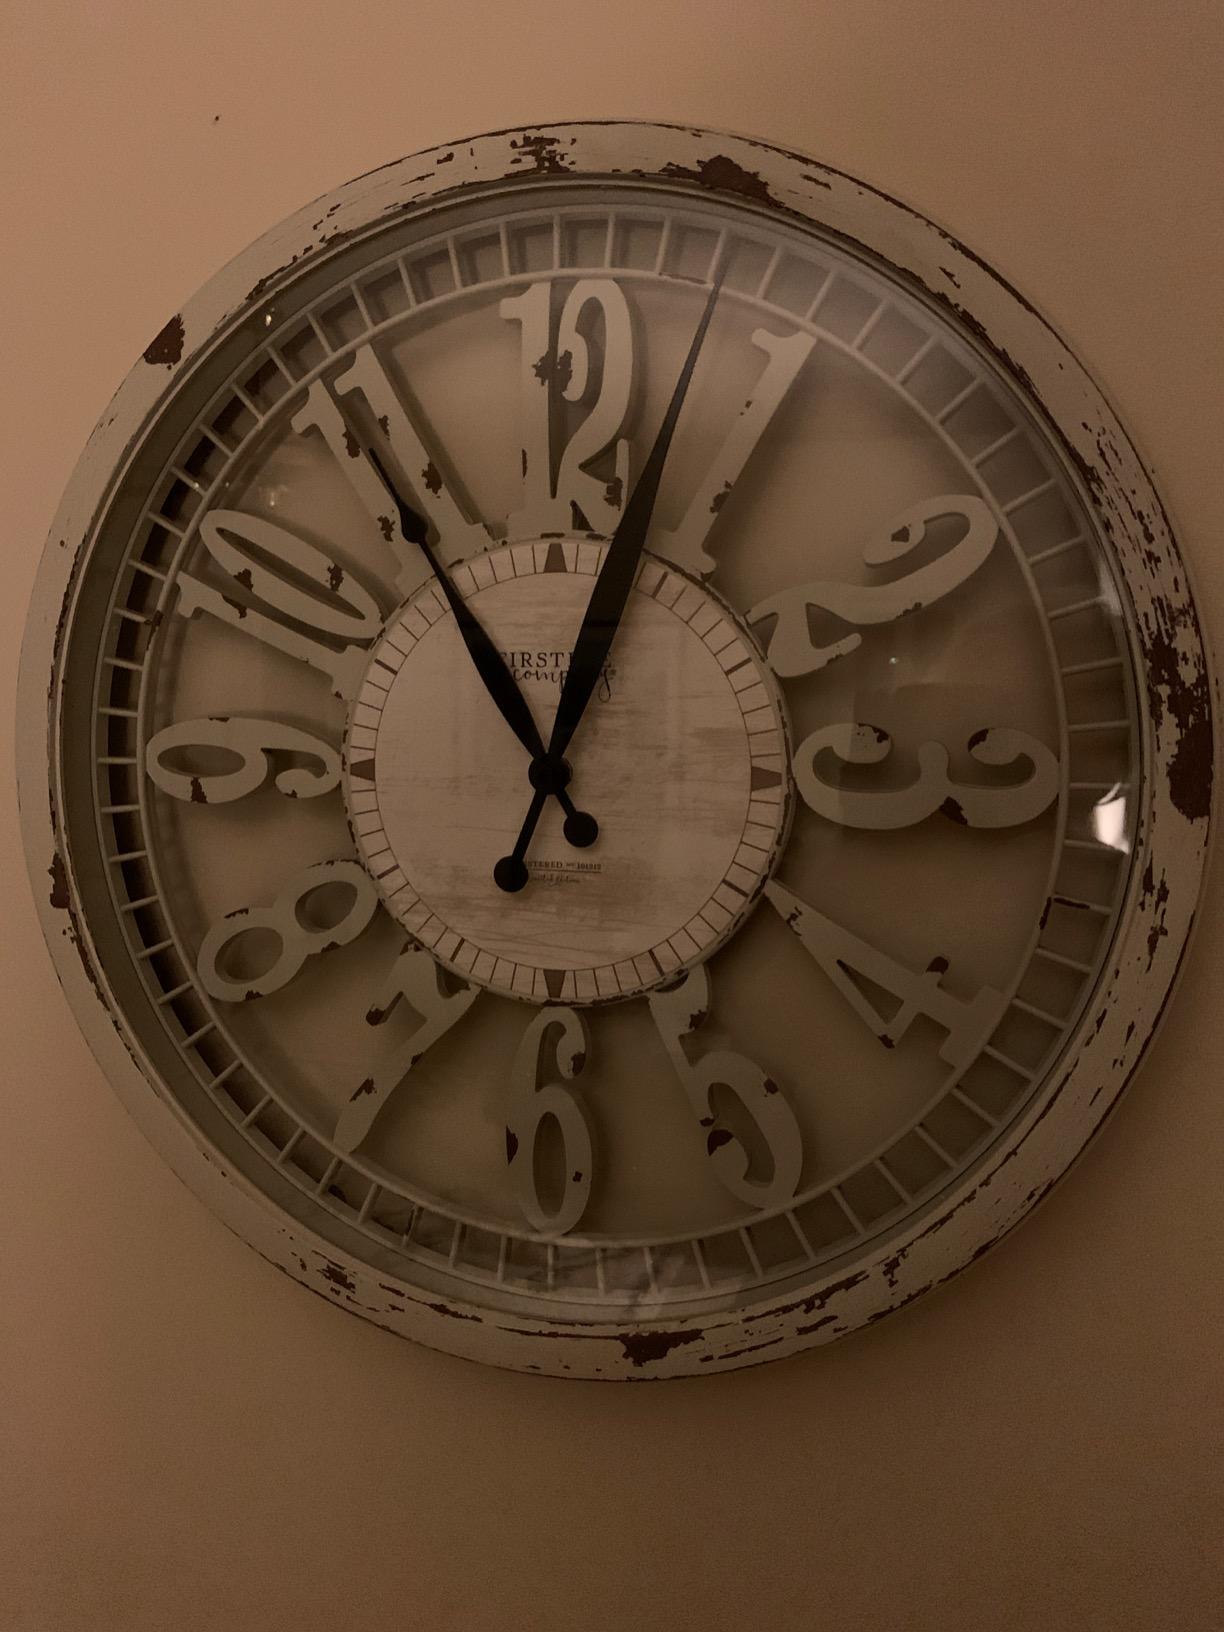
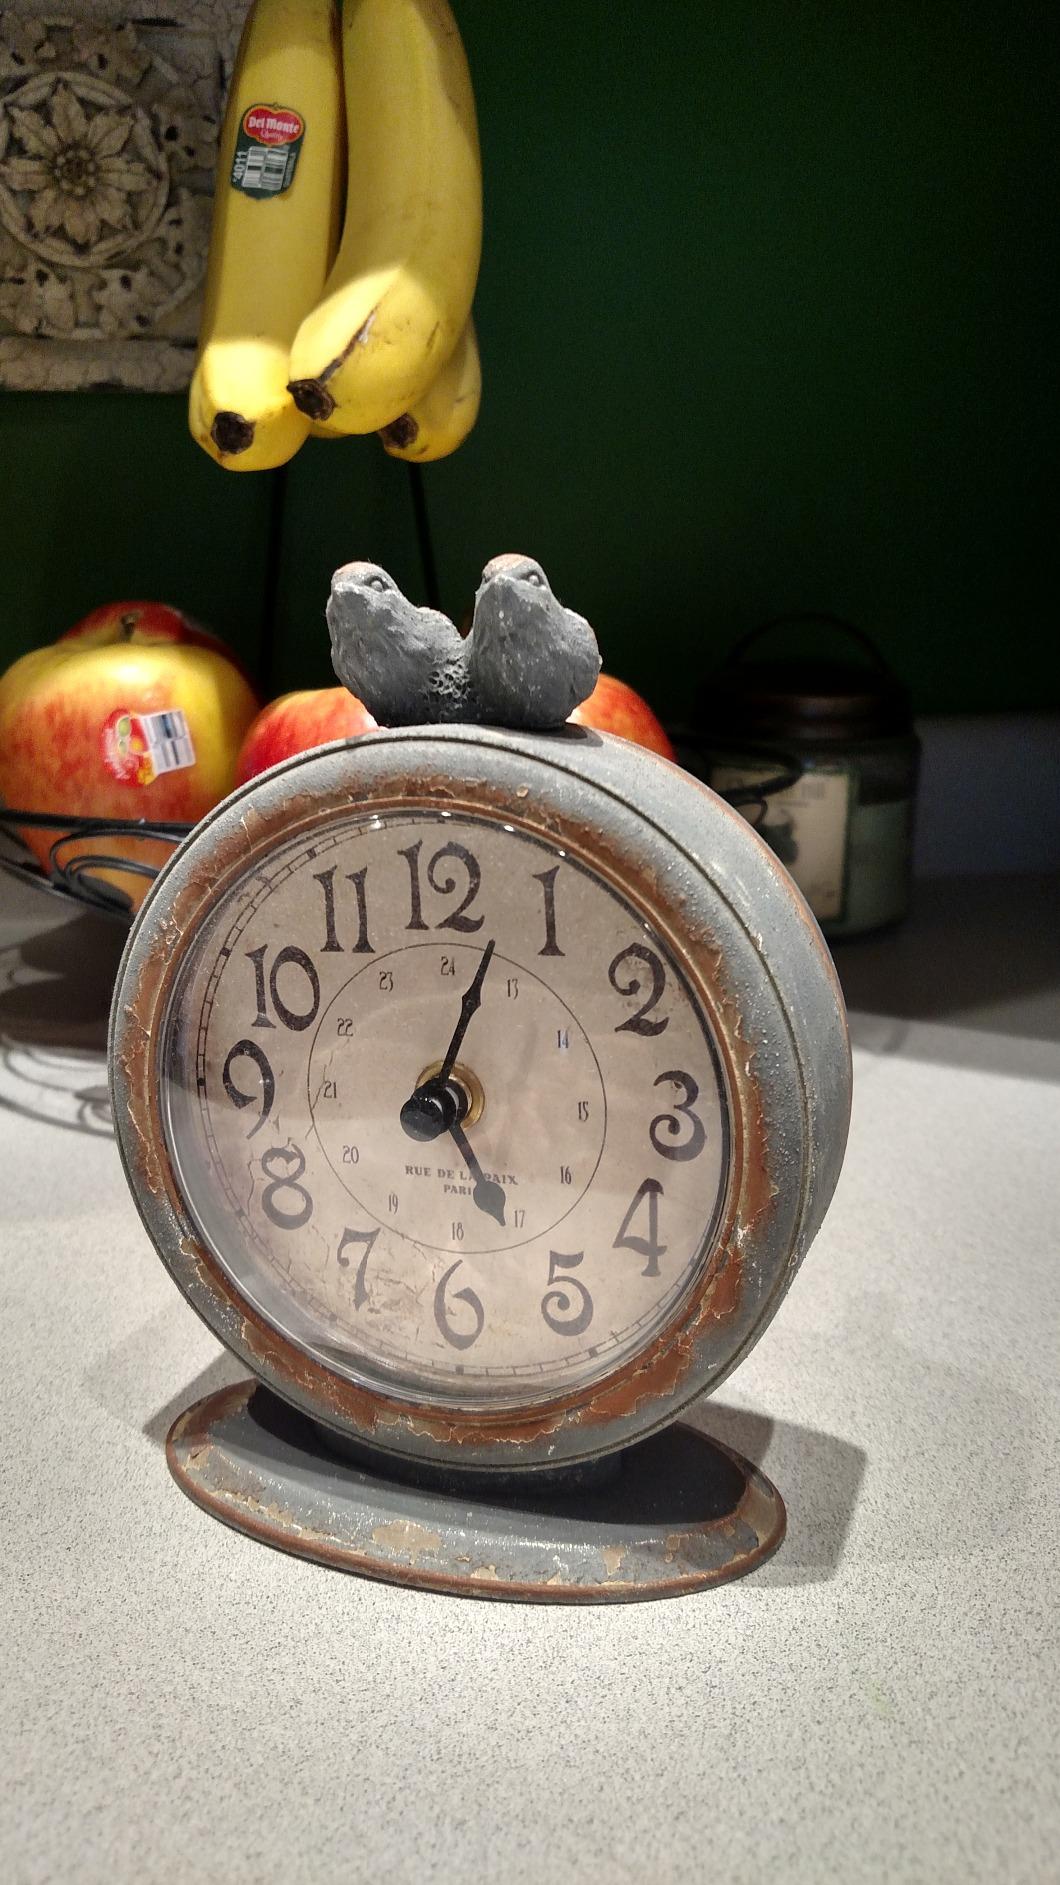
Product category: clock
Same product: no